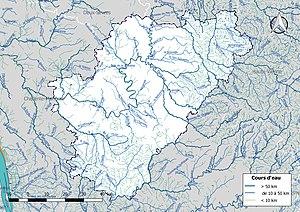
Réseau hydrographique du département de la Charente (France).
La liste des cours d'eau de la Charente présente les principaux cours d'eau, de longueur supérieure à 10 km, traversant pour tout ou partie le territoire du département français de la Charente dans la région Nouvelle-Aquitaine.
Le réseau hydrographique de la Charente est l'ensemble des éléments naturels ou artificiels, drainant le territoire du département de la Charente. Il regroupe ainsi des cours d'eau ou canaux situés entièrement ou partiellement en Charente.